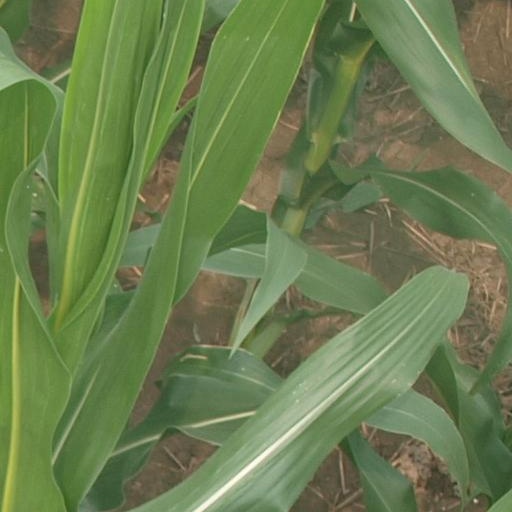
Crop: maize; corn